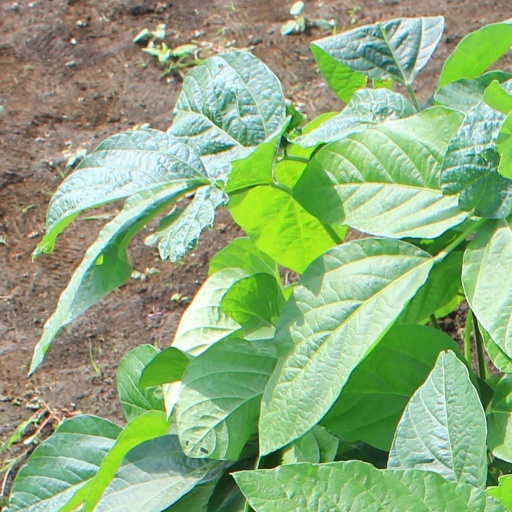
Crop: soybean